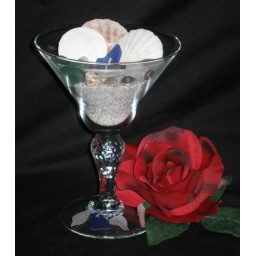
beach in a martini glass t glass creations sea glass beach jewelry 2-1